Instamatic

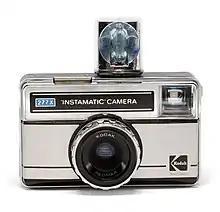
Instamatic 277-X, a later model with a "Magicube" flashbulb cartridge attached

The Instamatic was an instant success; more than 50 million Instamatic cameras were produced between 1963 and 1970. Kodak even gave away a considerable number in a joint promotion with Scott paper towels in the early 1970s to generate many new photographers and stimulate lasting demand for its film business.